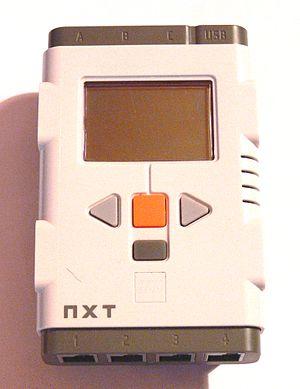
Lego Mindstorms NXT est un jeu de construction et de robotique présenté par Lego en 2006. Il succède à la gamme Lego Mindstorms RCX. En 2010, Mindstorms NXT en est à sa version 2.0. Il sera lui-même succédé quelques années plus tard par Lego Mindstorms EV3.
Les Lego Mindstorms sont un projet du groupe Lego basé sur les briques « RCX », puis « NXT », et plus récemment « EV3 ».